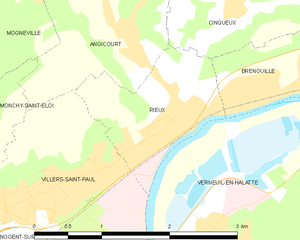
Rieux est une commune française située dans le département de l'Oise en région Hauts-de-France. Ses habitants sont appelés les Rioliens et les Rioliennes.